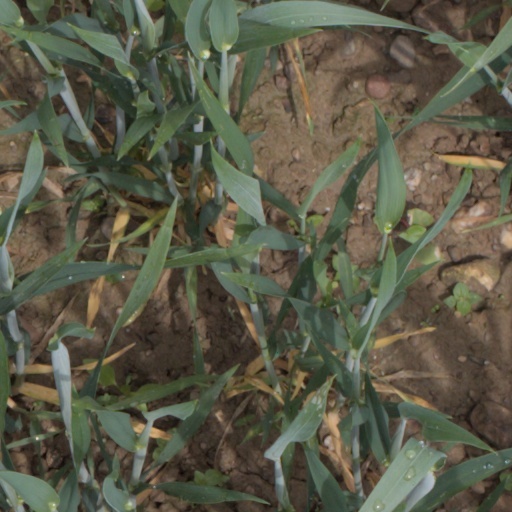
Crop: wheat